Mount Soledad Cross

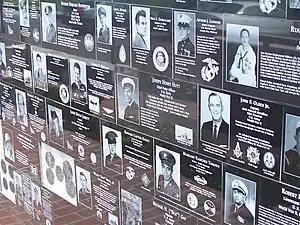
A section of the memorial wall at Mount Soledad

On May 3, 2006, US District Court Judge Gordon Thompson Jr. issued an order for removal of the cross, pursuant to the permanent injunction levied by the court, within 90 days, or the city of San Diego will be fined $5,000 a day. Judge Thompson declared that "It is now time, and perhaps long overdue, for this Court to enforce its initial permanent injunction forbidding the presence of the Mount Soledad Cross on City property." The mayor Jerry Sanders said he plans on proposing an appeal to the decision by Judge Thompson. Sanders pointed out that over 75% of San Diego voters believe the cross should remain in place, as evidenced by the votes in favor of transferring the memorial property to the federal government. The head of the Mount Soledad Memorial Association, the private organization that operates the memorial, hoped that the cross will be taken down and moved to a nearby private property.